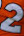
Number: 2